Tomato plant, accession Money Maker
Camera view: horizontal (90 deg, fisheye); turntable rotation: 30 degrees
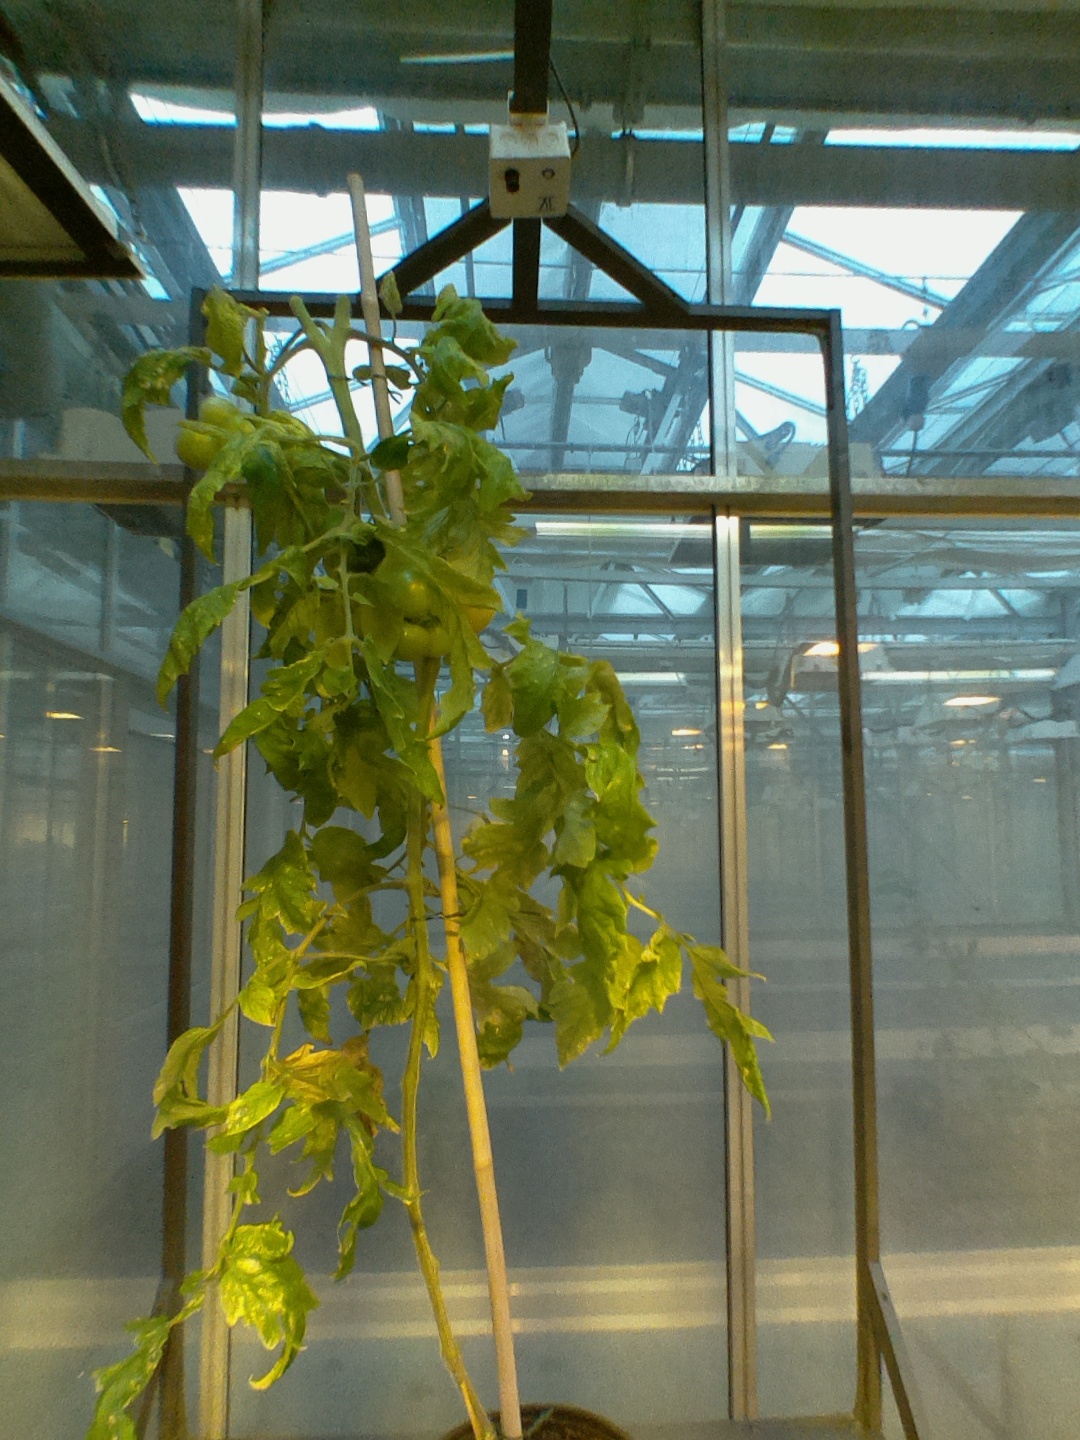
BBCH growth stage 79: 90% -100% of final fruit size